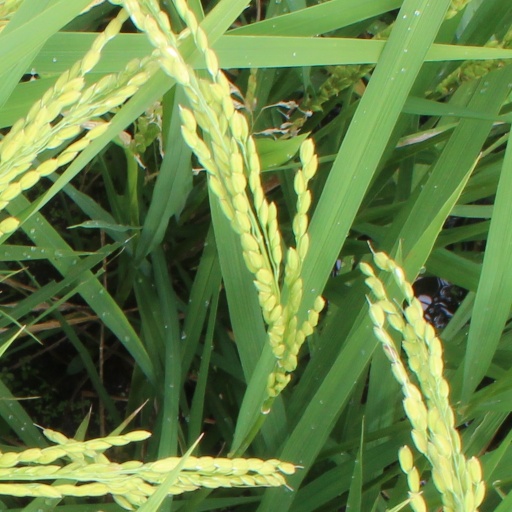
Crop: rice